Matt Bors

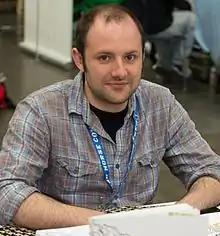
Matt Bors at Stumptown Comics Fest 2013

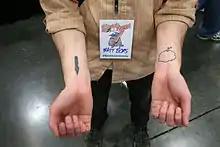
Political cartoonist Matt Bors displays his comics-themed tattoos at Stumptown Comics Fest in Portland, Oregon

Matt Bors (born 1983) is a nationally syndicated American editorial cartoonist and editor of online comics publication The Nib. Formerly the comics journalism editor for Cartoon Movement, he was a finalist for the Pulitzer Prize in 2012 and 2020, and became the first alt-weekly cartoonist to win the Herblock Prize for Excellence in Cartooning.